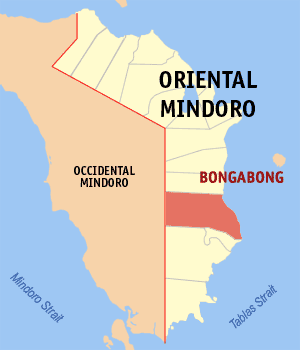
Bongabong est une municipalité de la province du Mindoro oriental, aux Philippines.